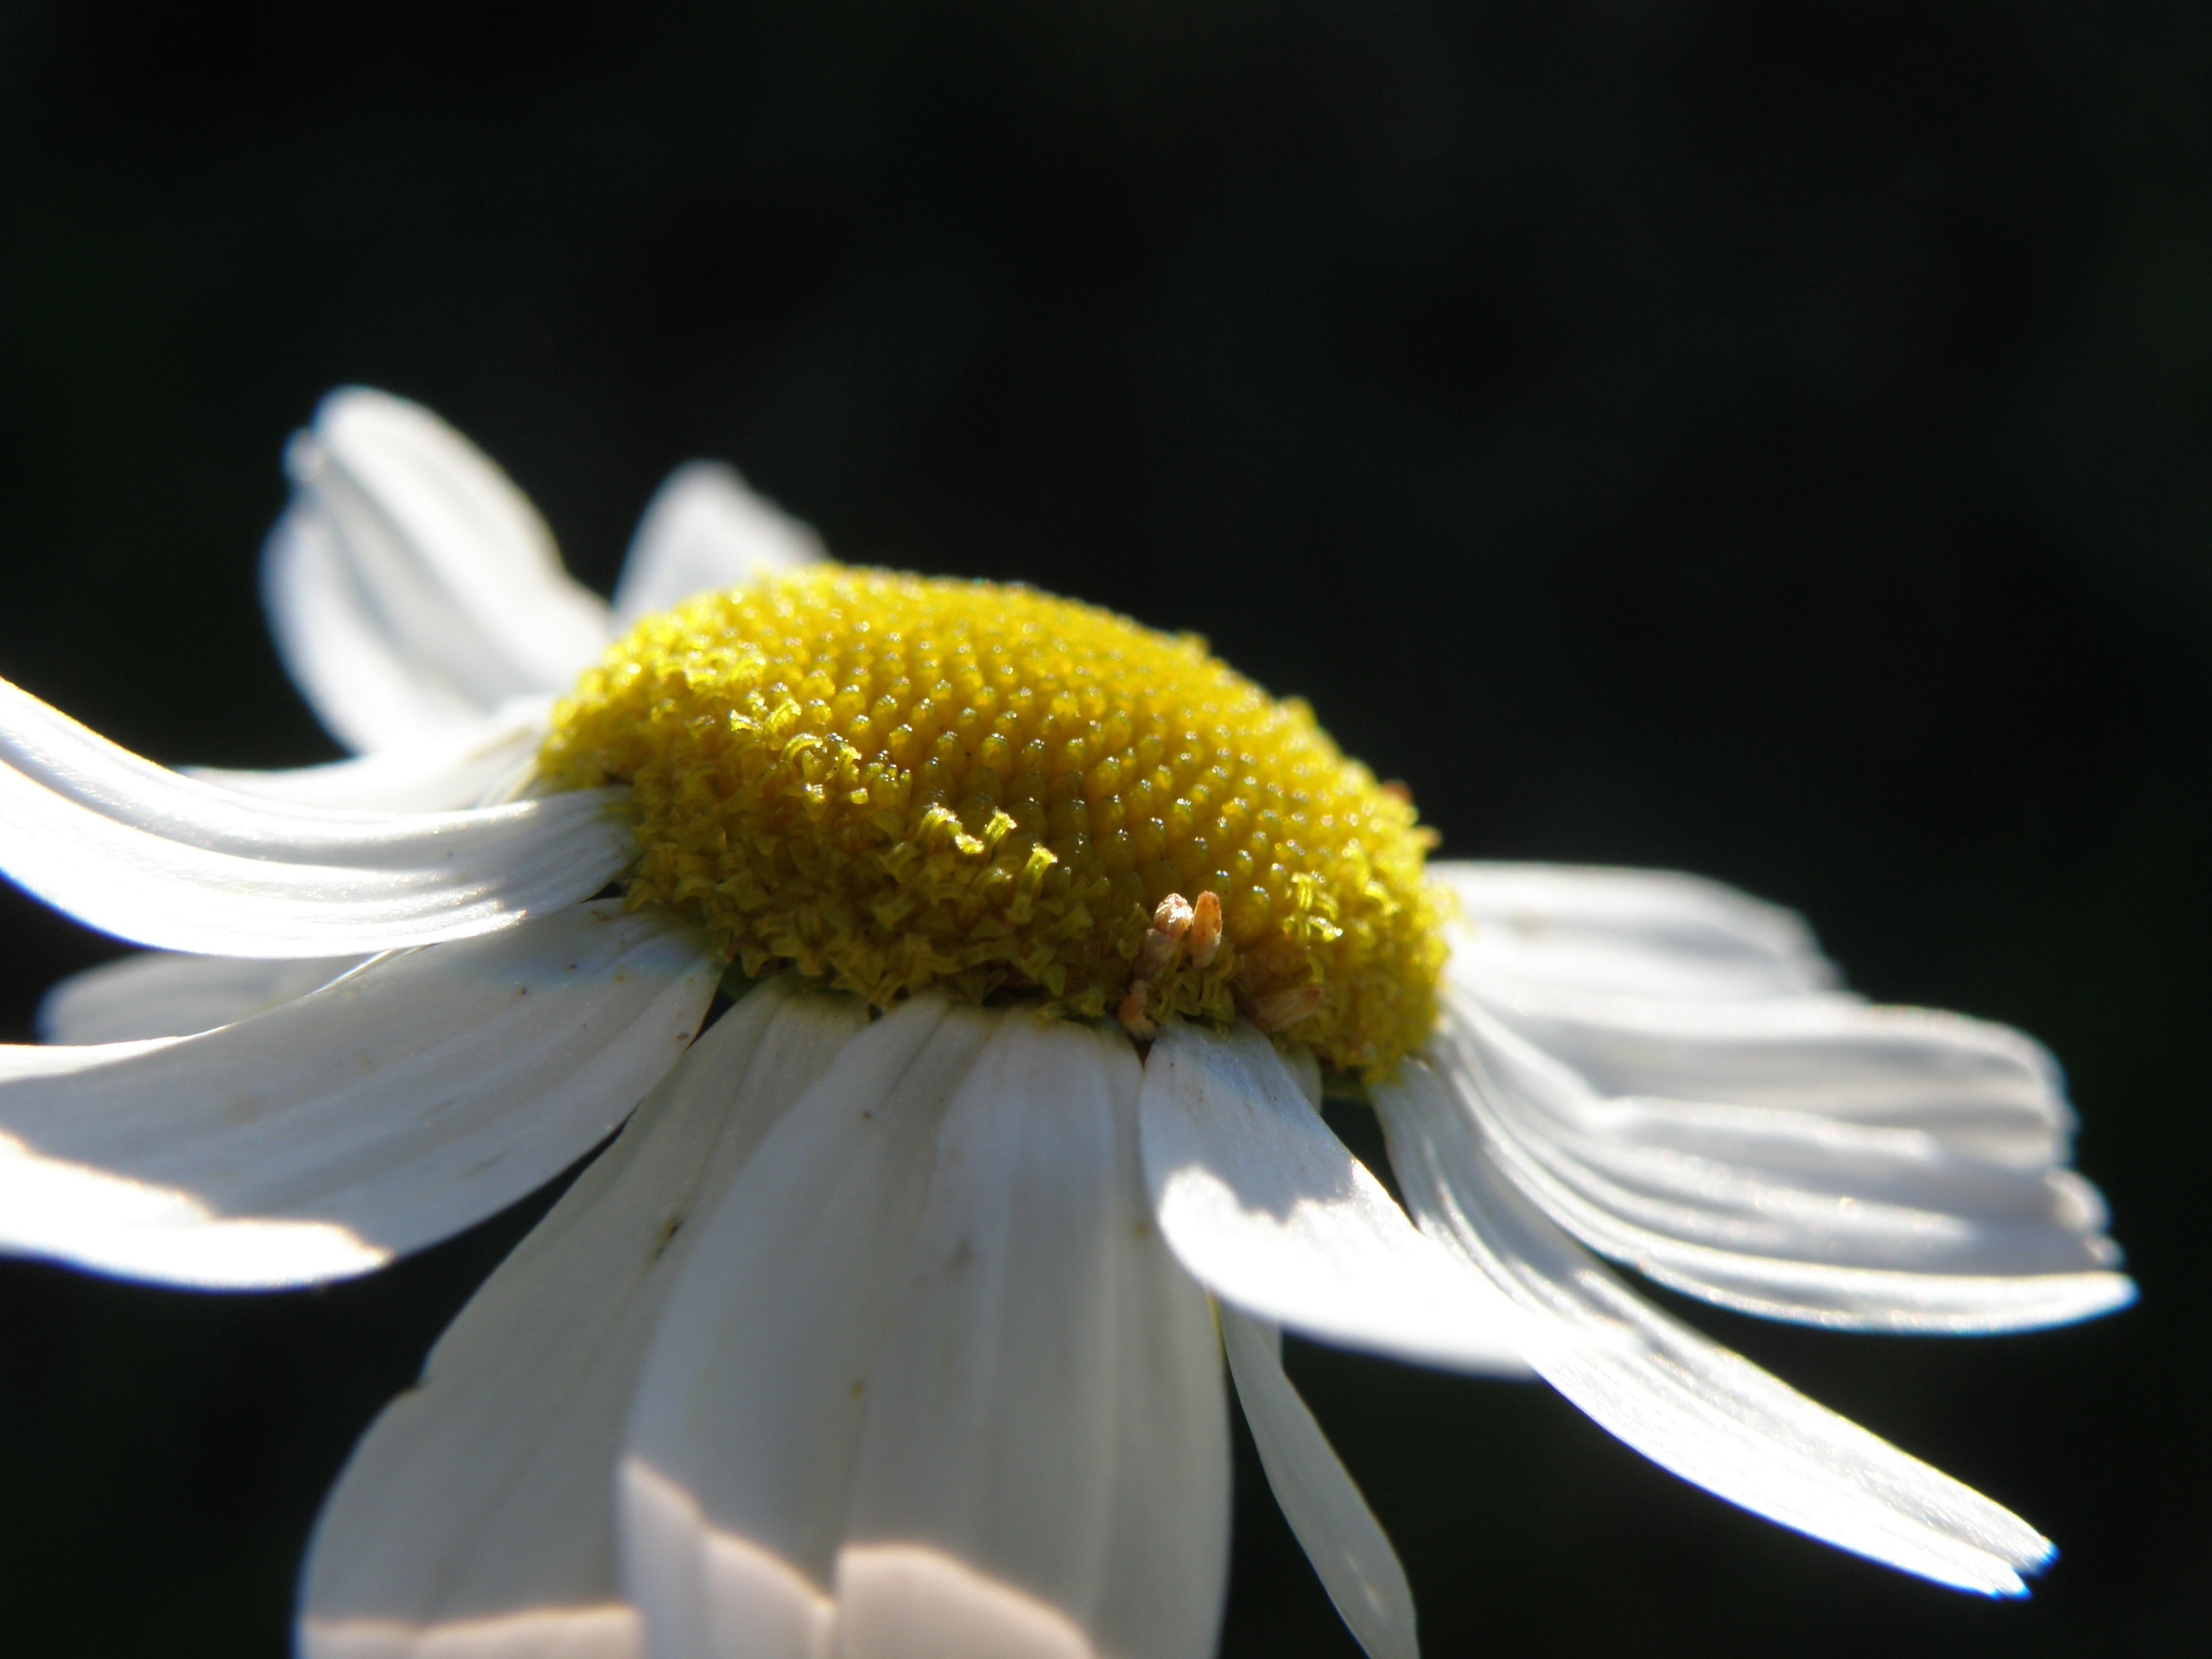
nature, blossom, plant, white, photography, leaf, flower, petal, daisy, pollen, botany, yellow, flora, wildflower, close up, macro photography, flowering plant, daisy family, oxeye daisy, plant stem, land plant